Germanic paganism

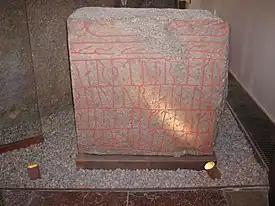
Sønder Kirkeby runestone I (c. 1000). The inscription calls on Thor to hallow something unspecified.

Germanic paganism or Germanic religion refers to the traditional, culturally significant religion of the Germanic peoples. With a chronological range of at least one thousand years in an area covering Scandinavia, the British Isles, modern Germany, the Netherlands, and at times other parts of Europe, the beliefs and practices of Germanic paganism varied. Scholars typically assume some degree of continuity between the beliefs and practices of the Roman era and those found in Norse paganism, as well as between Germanic religion and reconstructed Indo-European religion and post-conversion folklore, though the precise degree and details of this continuity are subjects of debate. Germanic religion was influenced by neighboring cultures, including that of the Celts, the Romans, and, later, by Christianity. Very few sources exist that were written by pagan adherents themselves; instead, most were written by outsiders and can thus present problems for reconstructing authentic Germanic beliefs and practices.